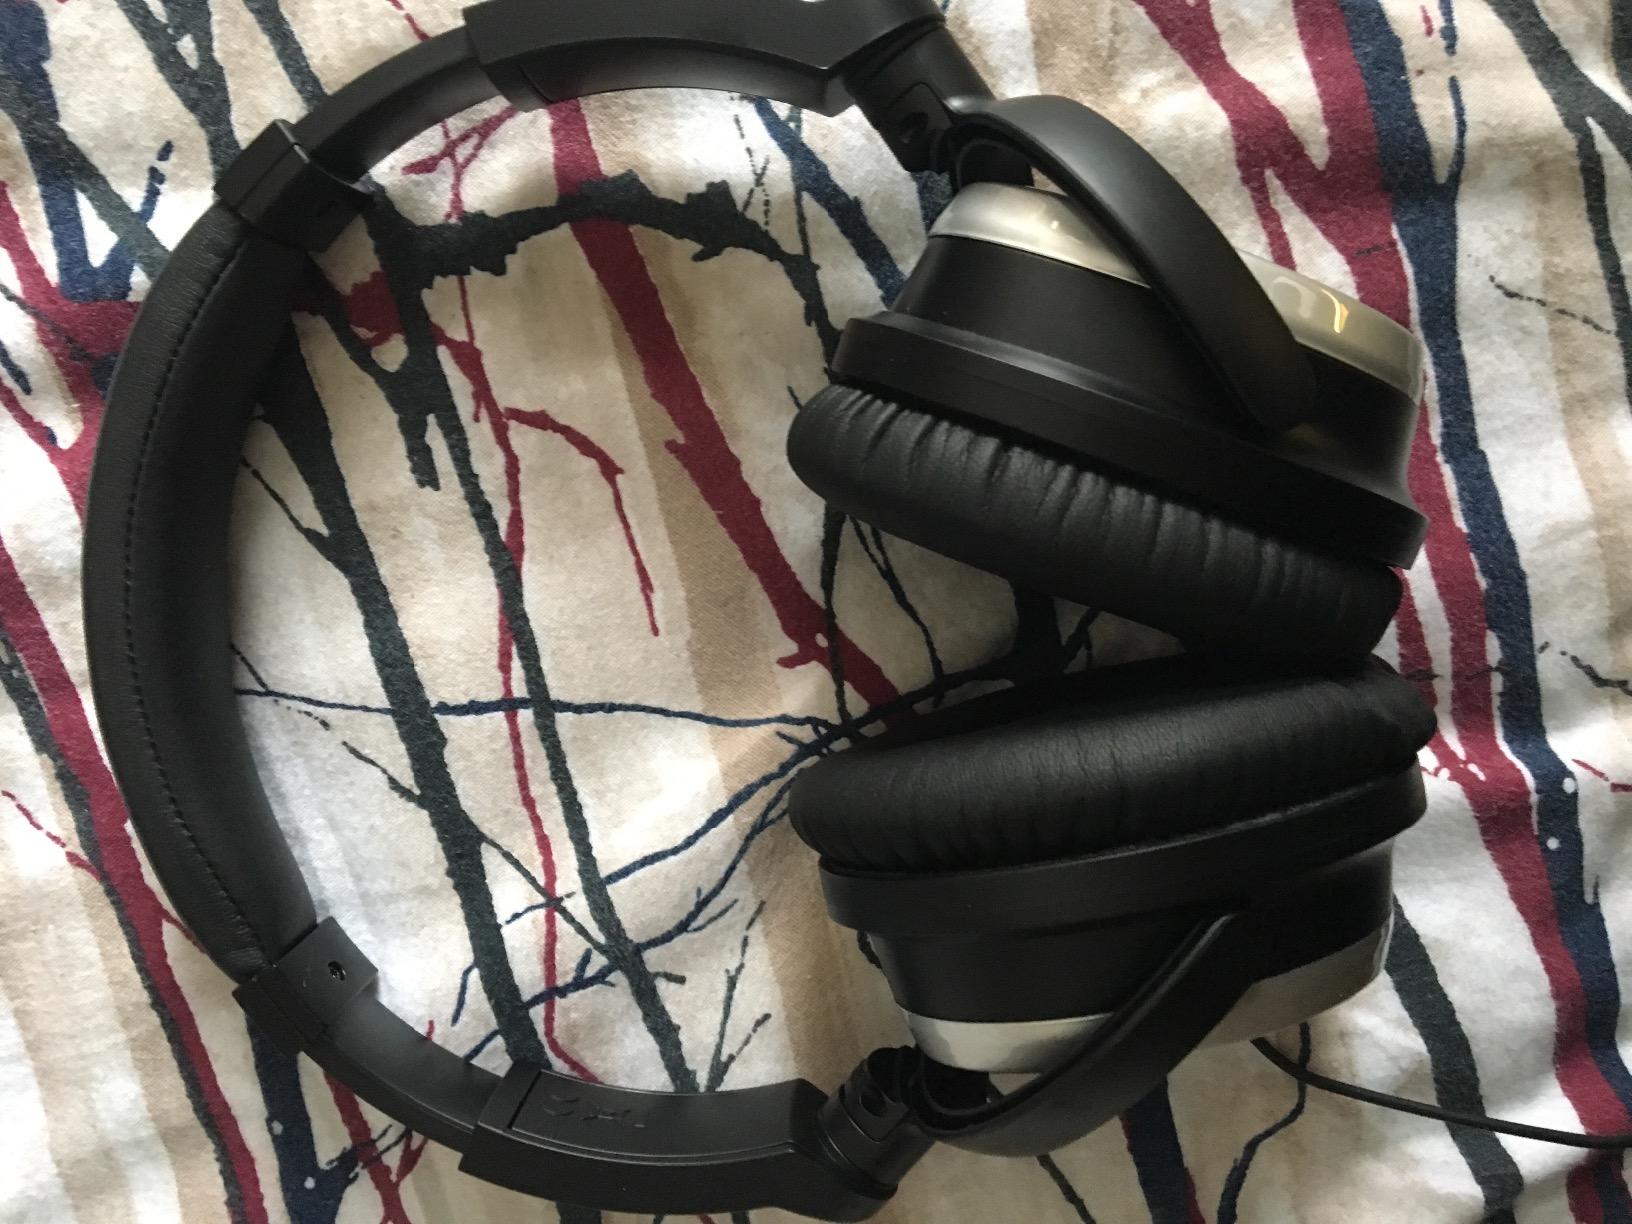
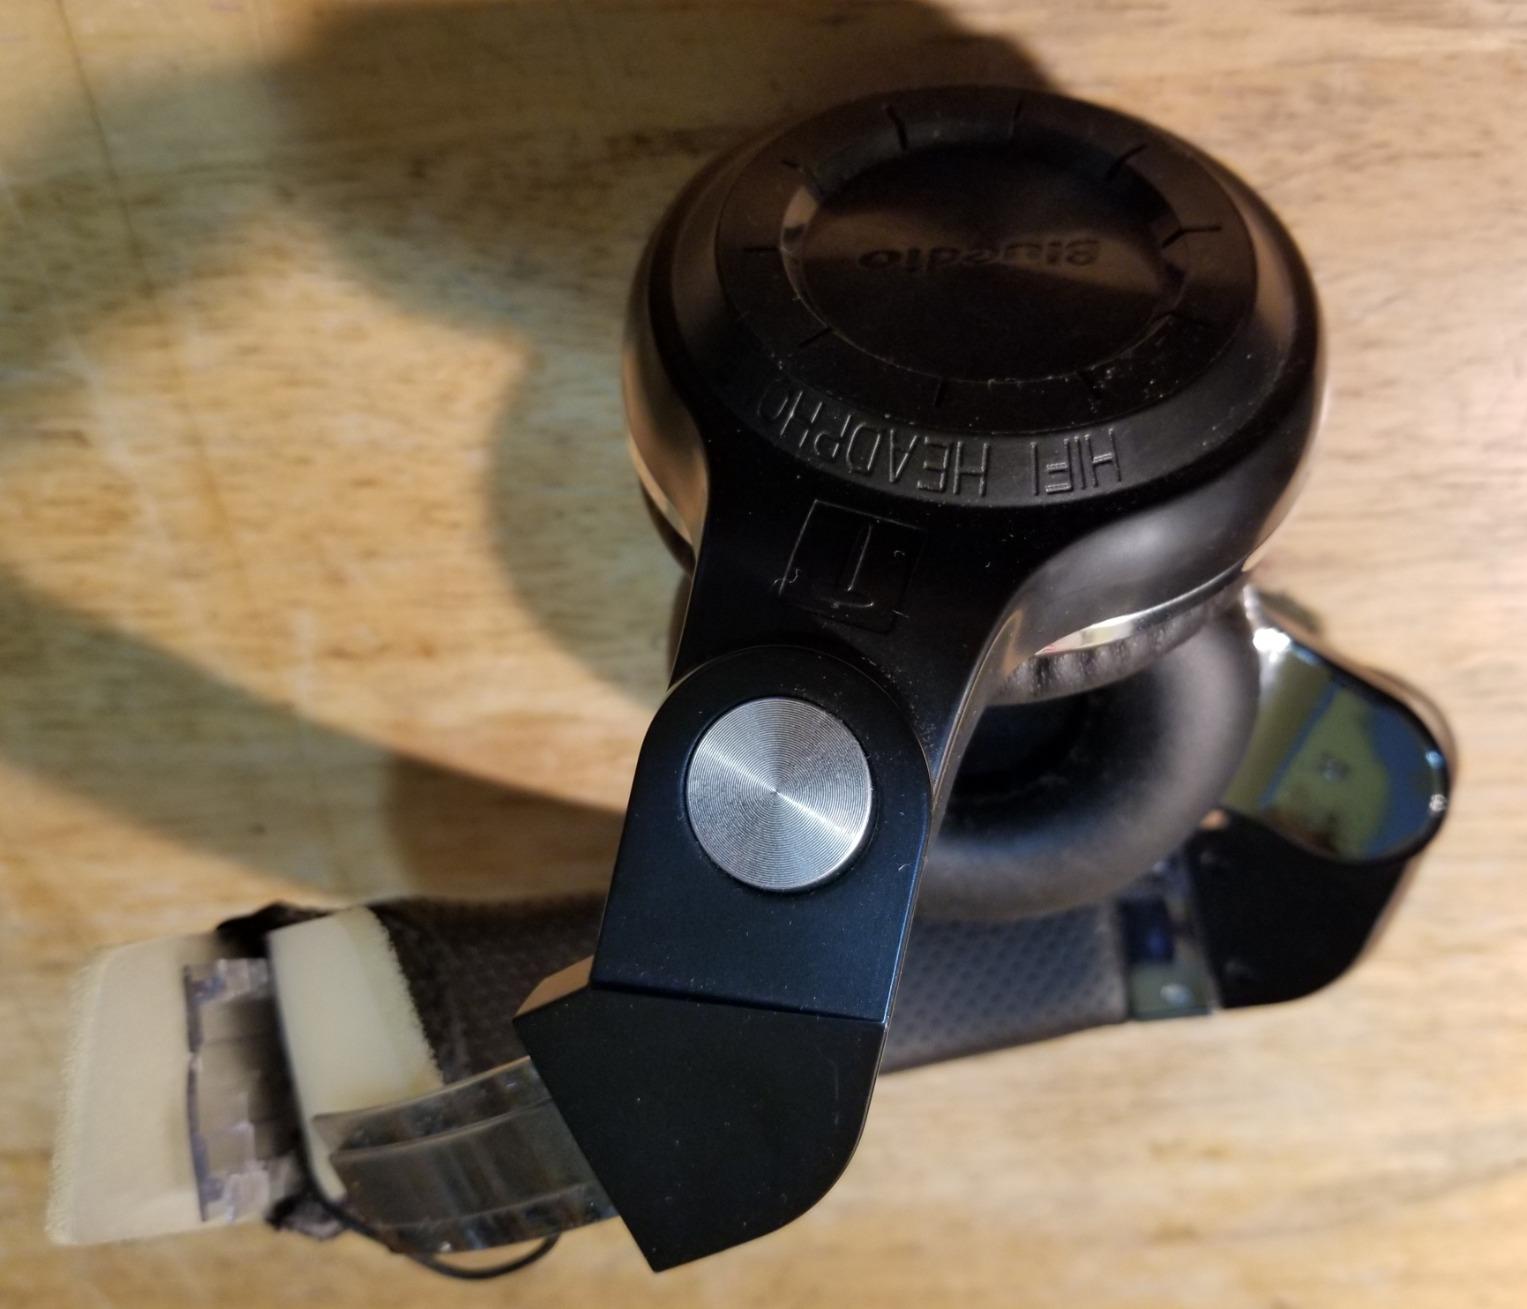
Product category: headphones
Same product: no